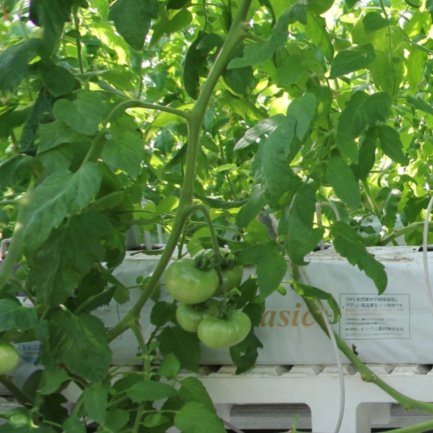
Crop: tomato